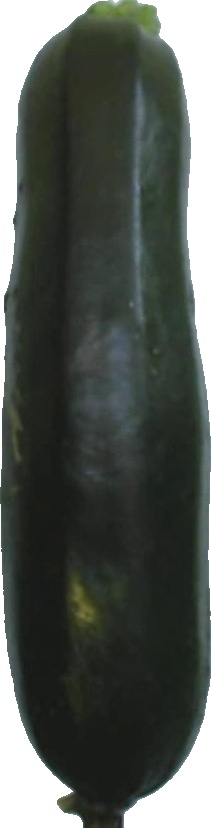
Label: zucchini_dark_1